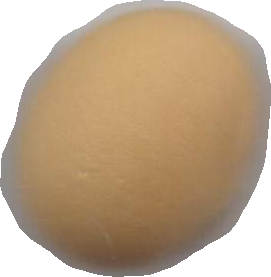
Variety: Grobogan